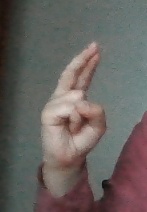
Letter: zay